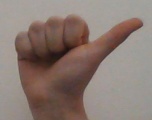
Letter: dhad